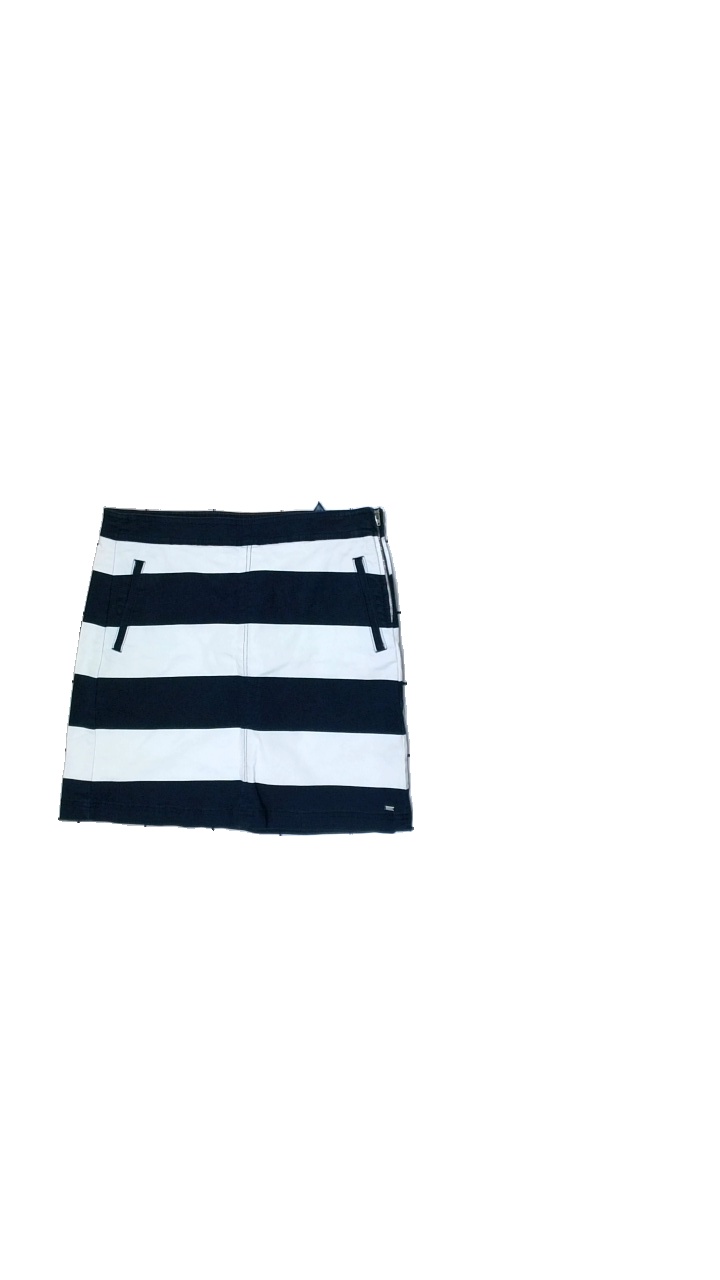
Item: Skirt (Ladies)
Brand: Tommy Hilfiger
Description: Striped skirt
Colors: Blue, White
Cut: Tight, Cropped
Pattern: Striped
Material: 100% cotton
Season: Summer
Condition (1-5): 2
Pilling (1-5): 5
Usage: Recycle
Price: <50